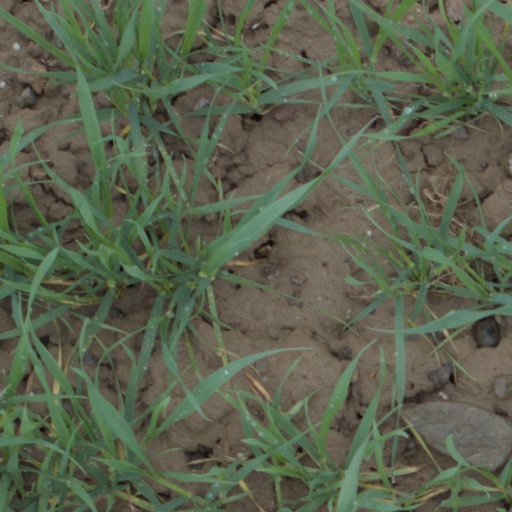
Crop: wheat